Jonas Brothers

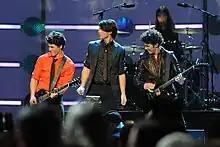
Jonas Brothers performing in the Kids' Inaugural: "We Are the Future" concert in 2009

The Jonas Brothers' third studio album, "A Little Bit Longer", was released in the United States on August 12, 2008. On June 24, 2008, iTunes announced that it would release four songs from "A Little Bit Longer", one roughly every two weeks. The purchase of each of the songs applies to the cost of the entire album, which could be purchased via iTunes' Complete the Album feature after release. Each song released also featured a podcast. Each song occupied the number one spot on iTunes for at least three days. After the Look Me in the Eyes Tour ended on March 22, 2008, the Jonas Brothers announced that they would be opening up for Avril Lavigne's Best Damn Tour along with Boys Like Girls, for the second leg of the tour in Europe, which lasted from late May to late June 2008. While filming "Camp Rock", the Jonas Brothers co-wrote and co-produced six songs for fellow Disney Channel star and close friend Demi Lovato, for Lovato's album "Don't Forget". The album, co-produced by the Jonas Brothers, was released on September 23, 2008. A soundtrack was released for the film "Camp Rock" on June 17, 2008, debuting at No. 3 on the "Billboard" 200 with 188,000 copies sold in its first week. The Jonas Brothers also did a half-hour variety special on Disney Channel entitled, "", that featured The Muppets and other Disney Channel stars. During this time, the Jonas Brothers also appeared on the Olympics-based special miniseries the "Disney Channel Games", for the third annual show.